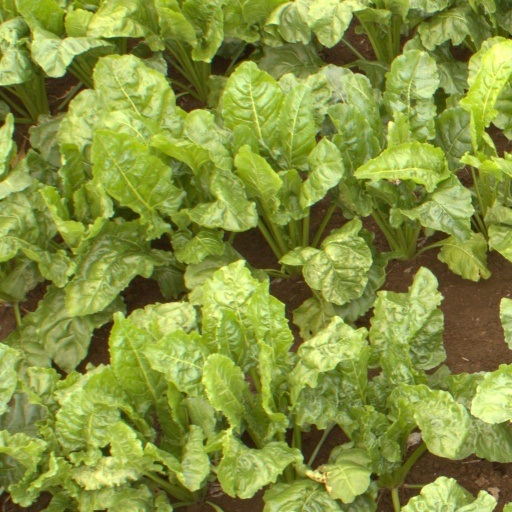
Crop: sugar beet